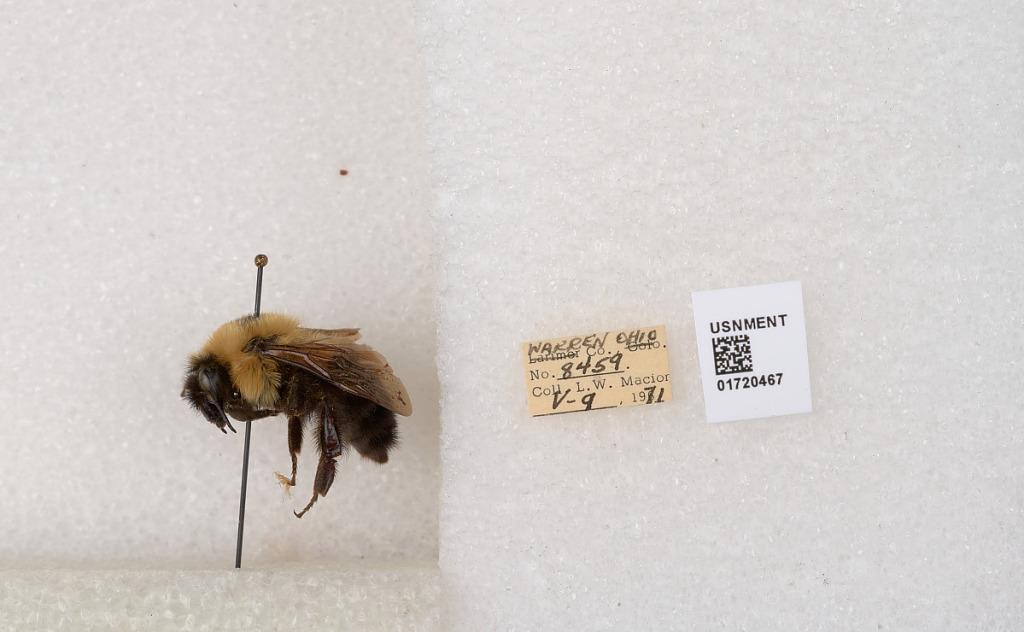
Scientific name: Bombus bimaculatus Cresson
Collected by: L. Macior
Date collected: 1971-5-9
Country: United States
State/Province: Ohio
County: Warren
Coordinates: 39.4276, -84.1668